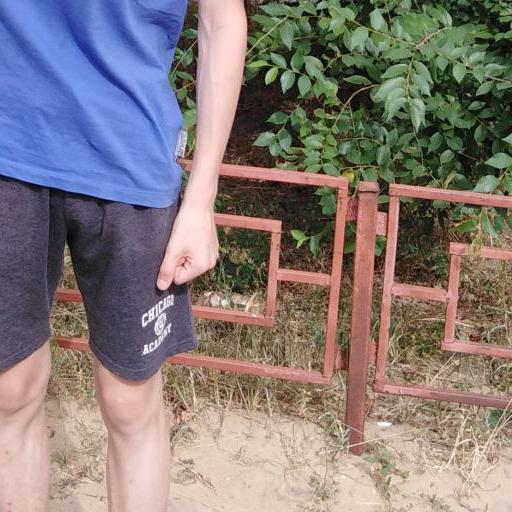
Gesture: no_gesture